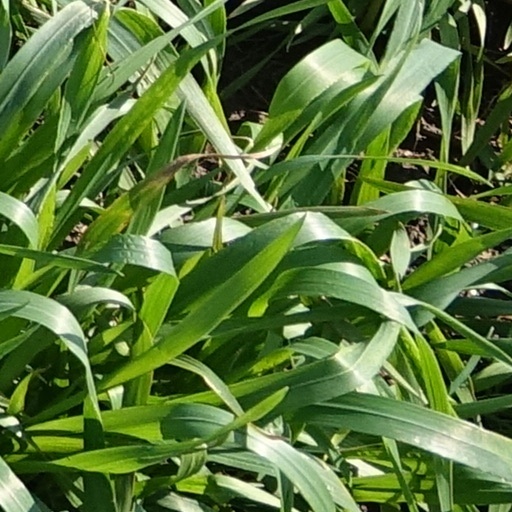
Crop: wheat